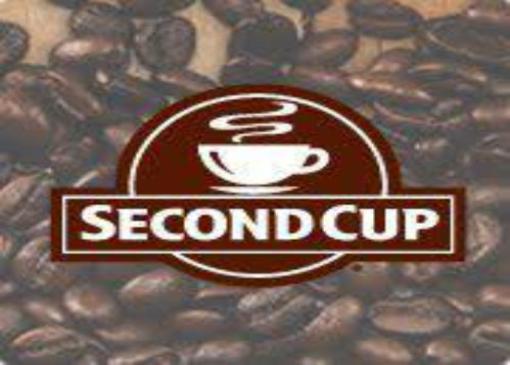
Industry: Food